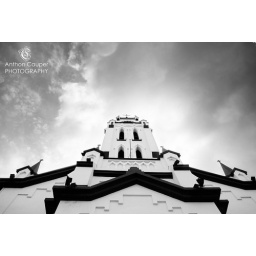
an old building in Iquitos, next to the main square,the catholic church